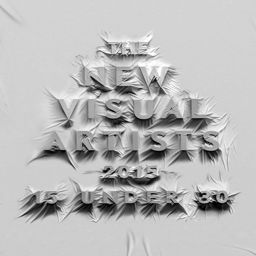
digital art selected for the #